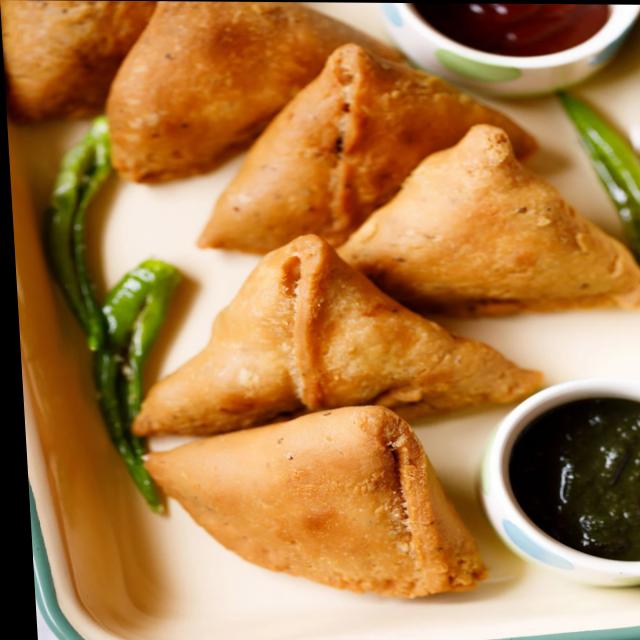
Dish: samosa